Giroflé-Girofla

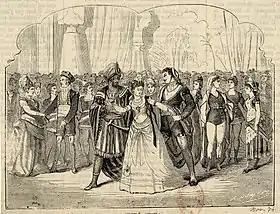
Contemporary drawing of "Giroflé-Girofla"

Don Boléro, governor of the province, is beset by difficulties. The borders of his province are under attack from the sea by marauding pirates and over land by the troops of the moor Mourzouk. He is also short of money, and owes a huge sum to Marasquin Bank. He and his domineering wife Aurore have two identical twin daughters, Giroflé and Girofla (played by the same singer; to distinguish the two characters, she dresses respectively in blue and pink). Aurore has arranged politically advantageous weddings for the twins: Giroflé to the son of Marasquin and Girofla to Mourzouk.